Flash Gordon

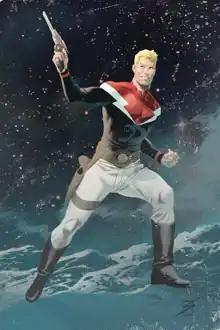
Artwork for the cover of "King: Flash Gordon" #1 (January 2015, Dynamite Entertainment). Art by Ron Salas.

Flash Gordon is the protagonist of a space adventure comic strip created and originally drawn by Alex Raymond. First published January 7, 1934, the strip was inspired by, and created to compete with, the already established "Buck Rogers" adventure strip.